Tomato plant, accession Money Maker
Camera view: horizontal (90 deg, fisheye); turntable rotation: 120 degrees
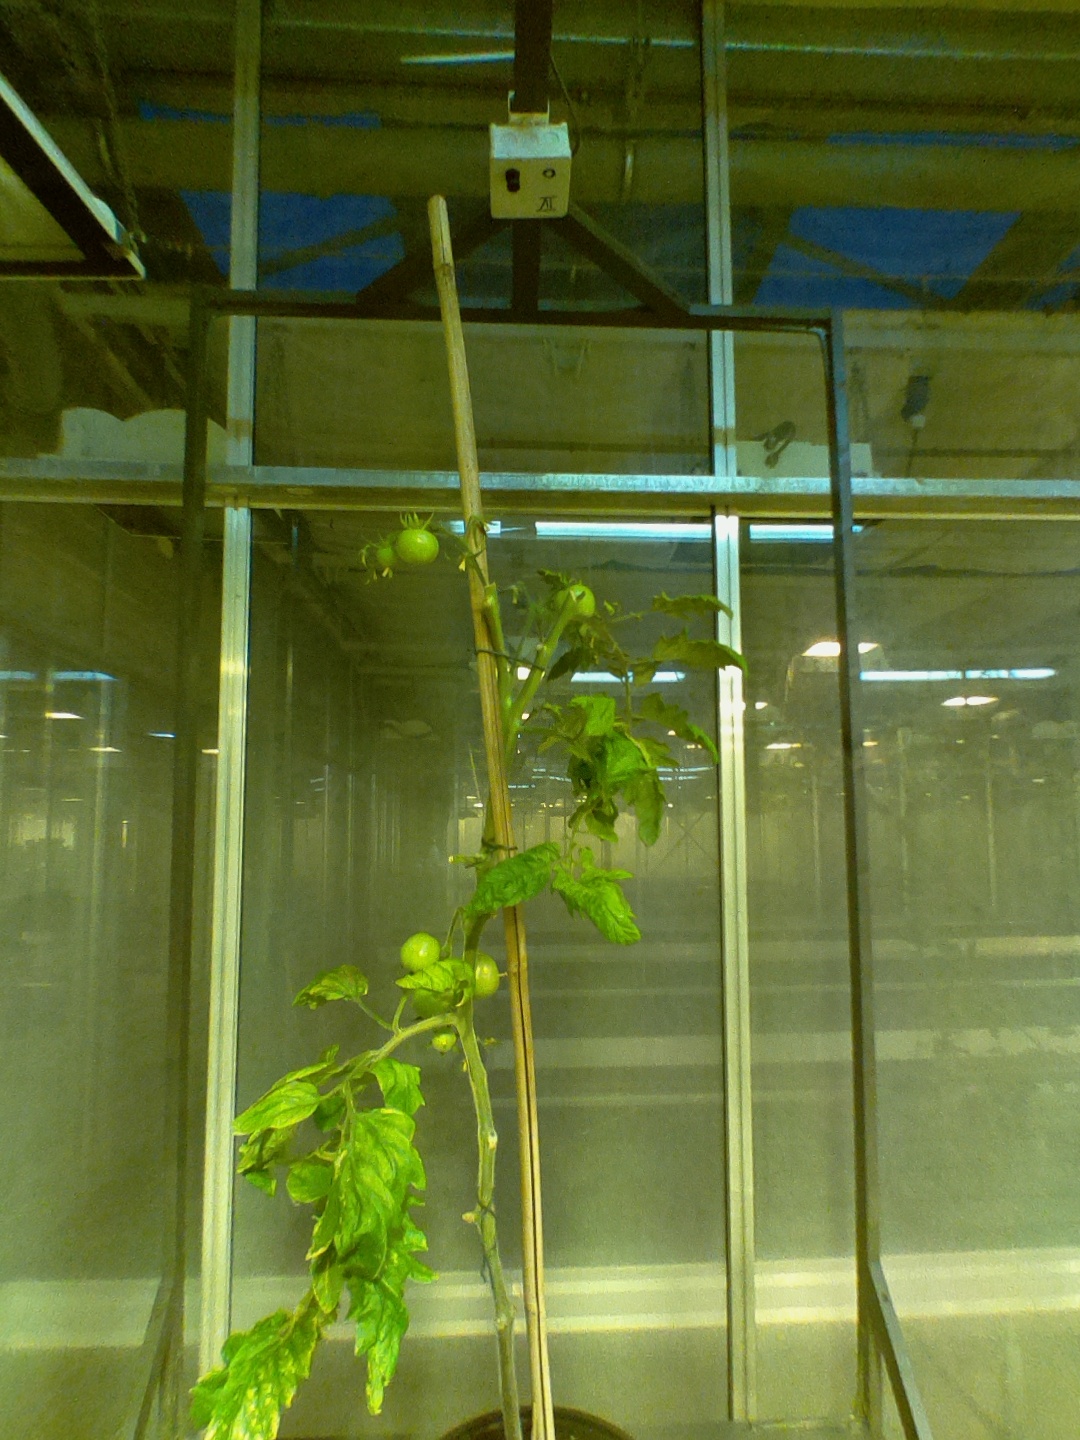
BBCH growth stage 78: 80% -90% of final fruit size